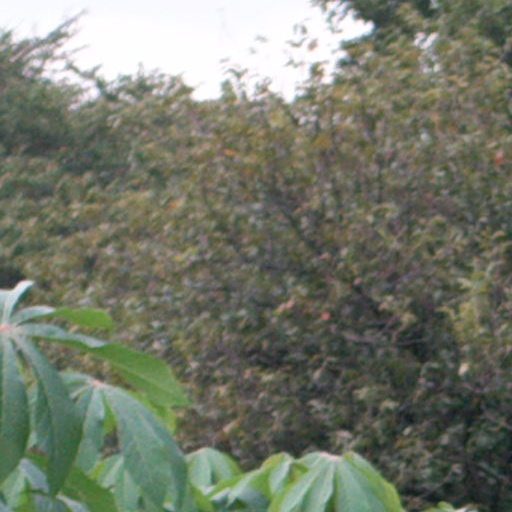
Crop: cassava